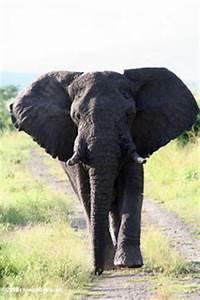
elephant